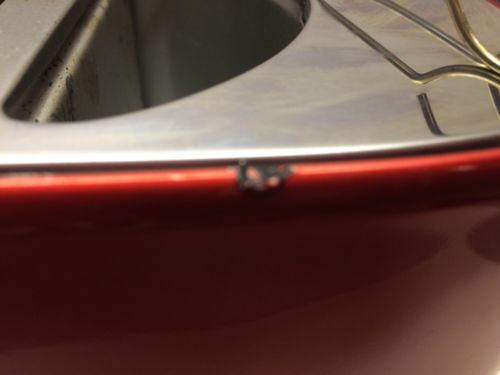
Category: toaster